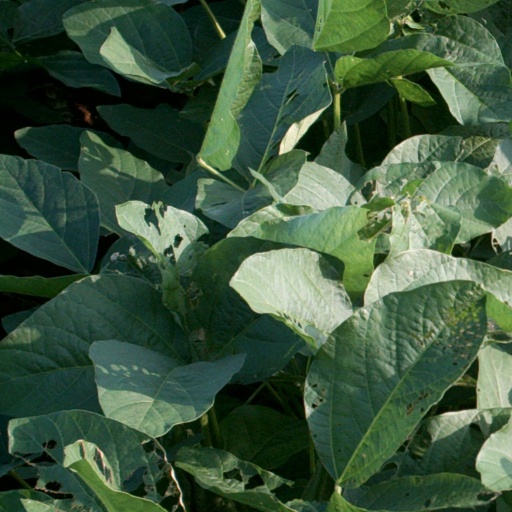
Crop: soybean